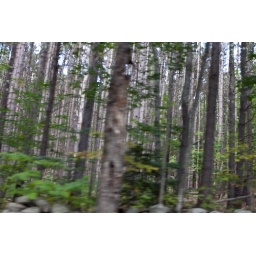
i remember trees so tall and skinny. passing by from the back seat window.